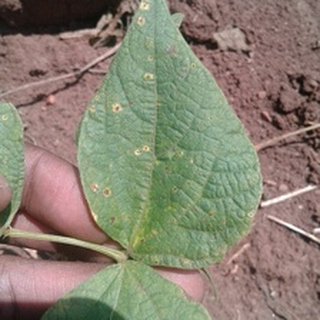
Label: bean_rust